World (Lindita song)

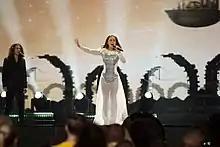
Lindita performing during a rehearsal prior the first semi-final in Kyiv.

The 62nd edition of the Eurovision Song Contest took place in Kyiv, Ukraine, and consisted of two semi-finals held on 9 and 11 May, and the grand final on 13 May 2017. According to the Eurovision rules, each participating country, except the host country and the "Big Five" including , , , and the , were required to qualify from one of two semi-finals to compete for the grand final, although, the top ten countries from the respective semi-final progress to the grand final.